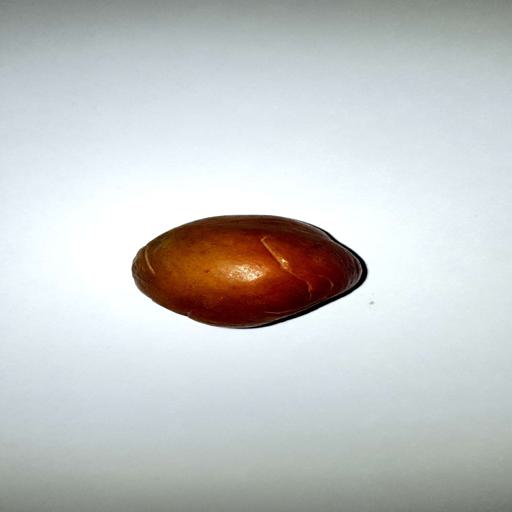
Label: bruised